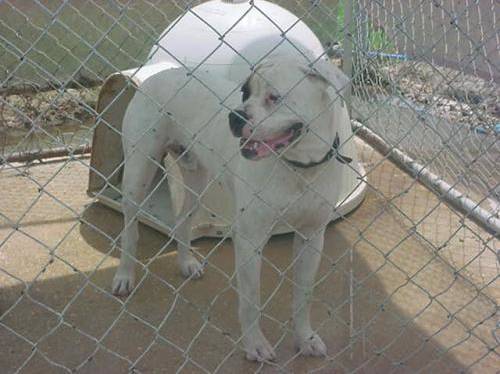
Label: dog